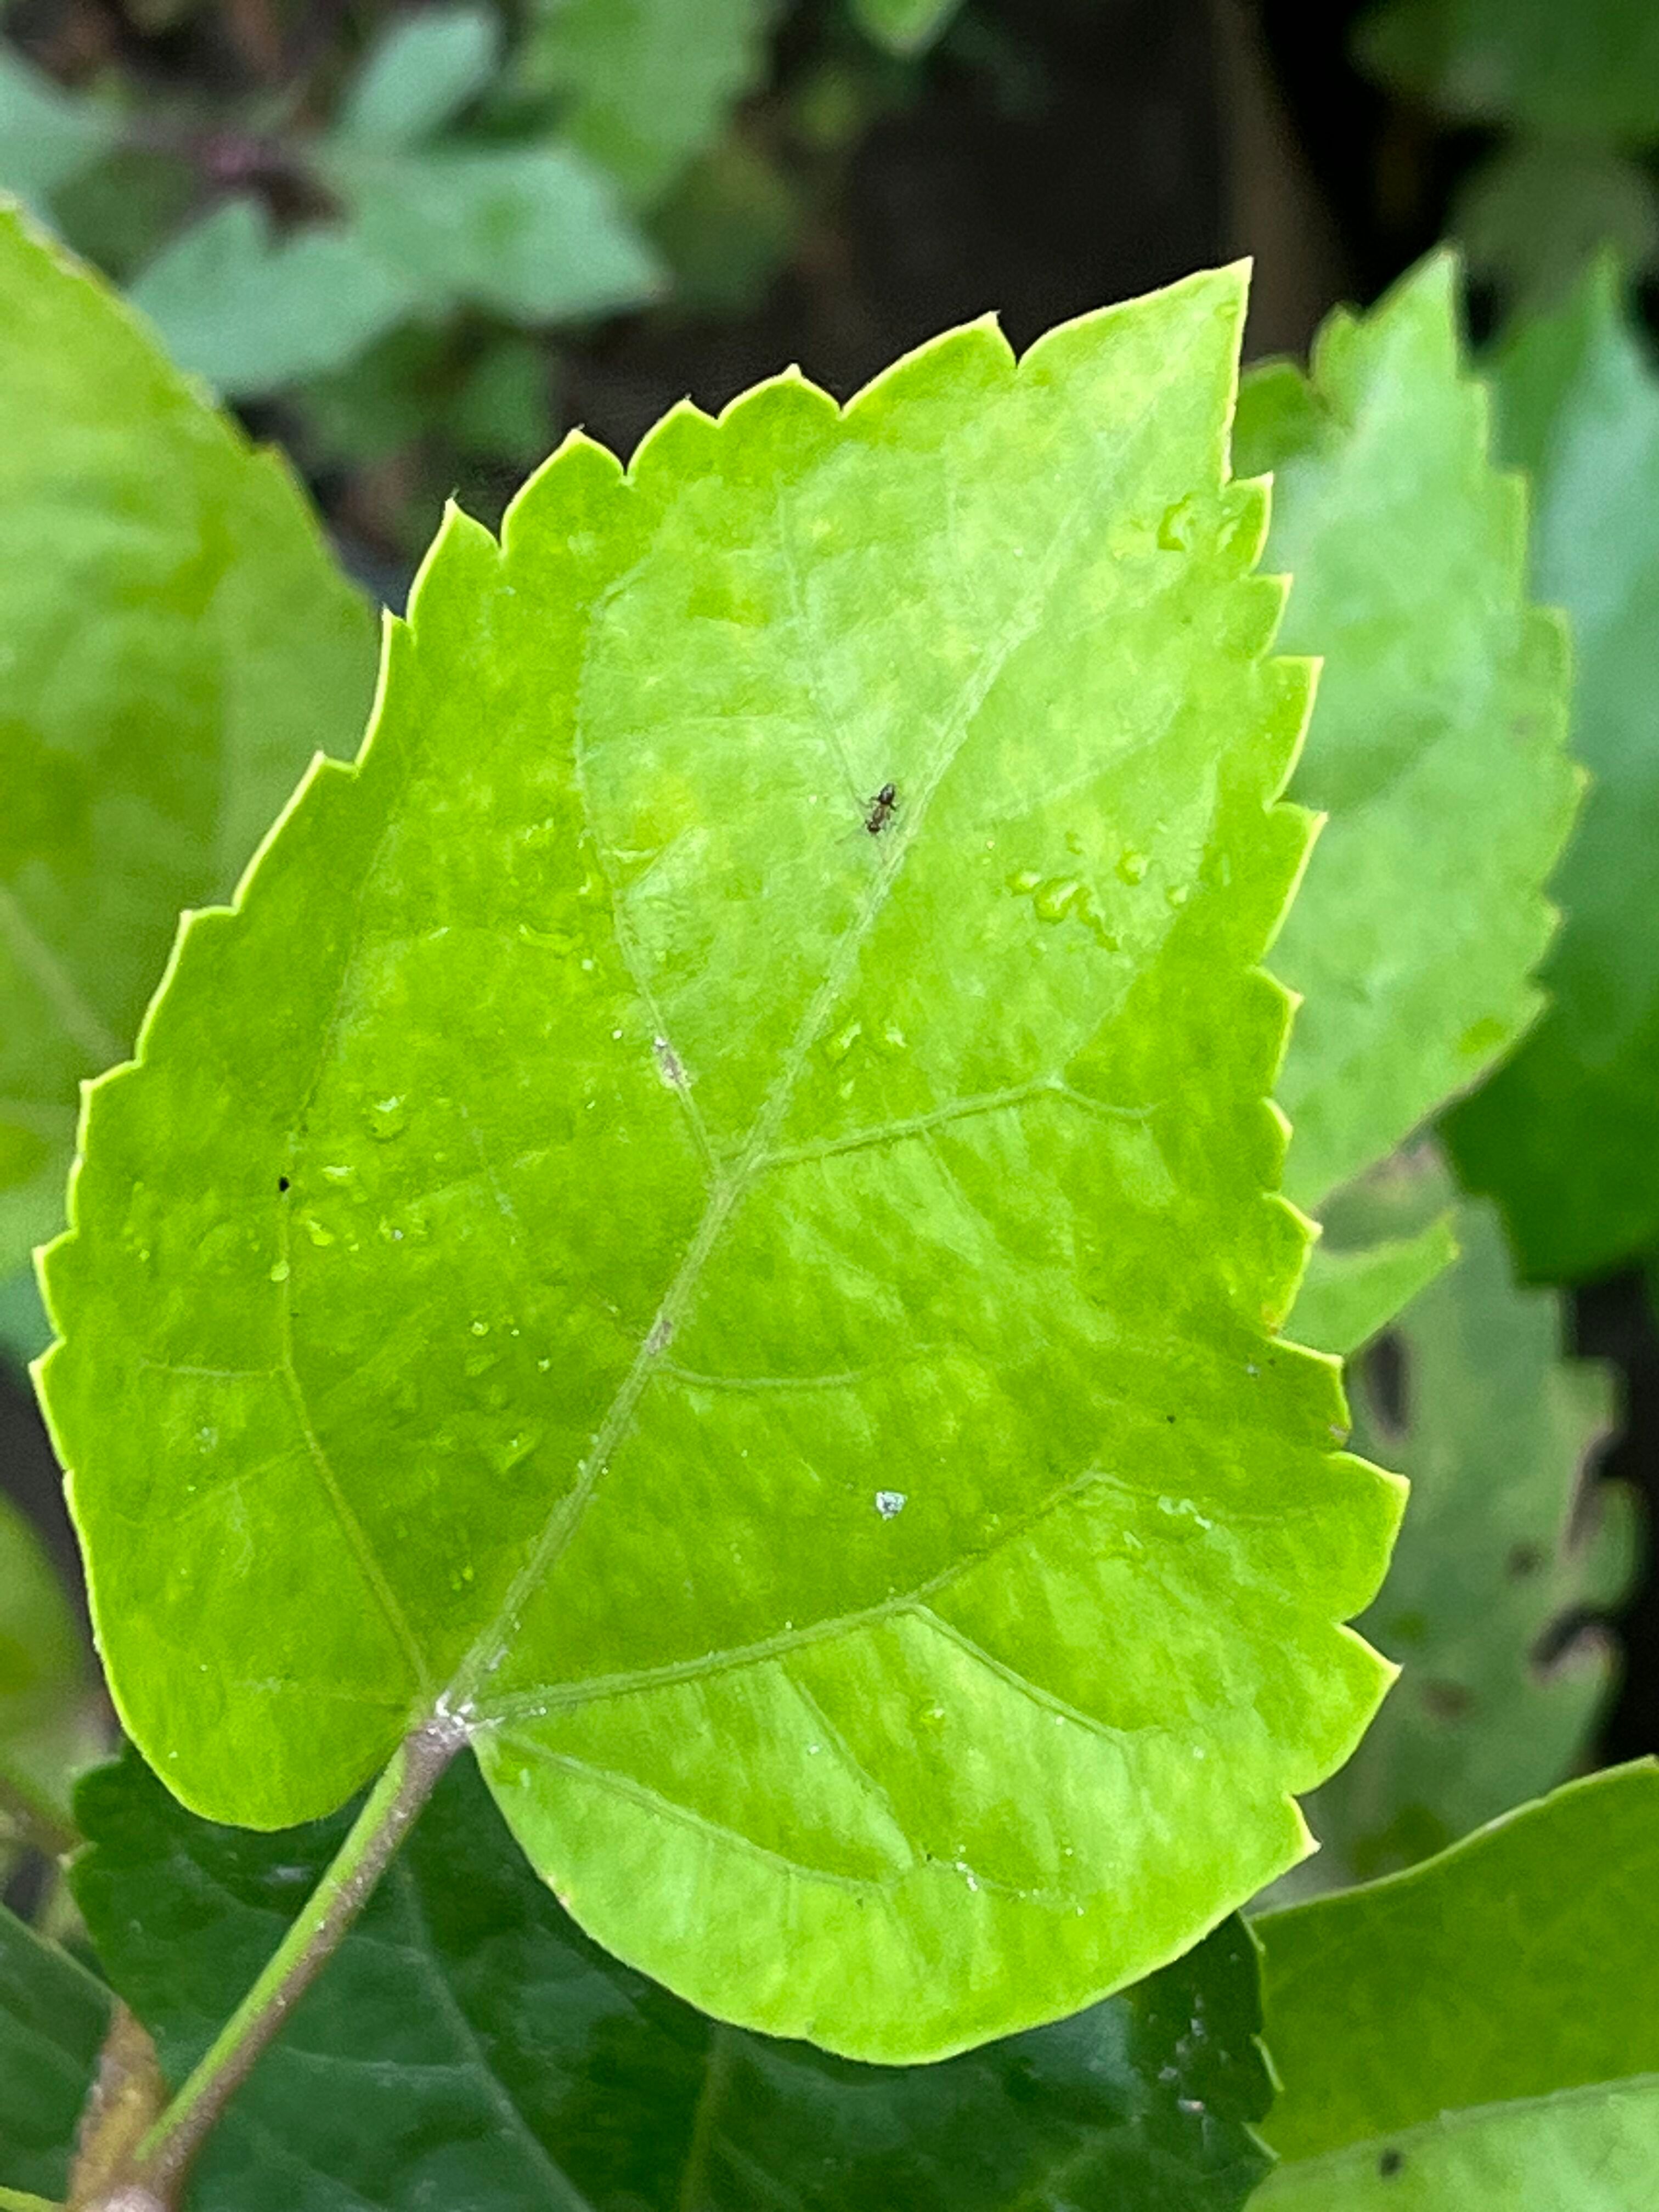
Plant species: hibiscus-rosa-sinensis